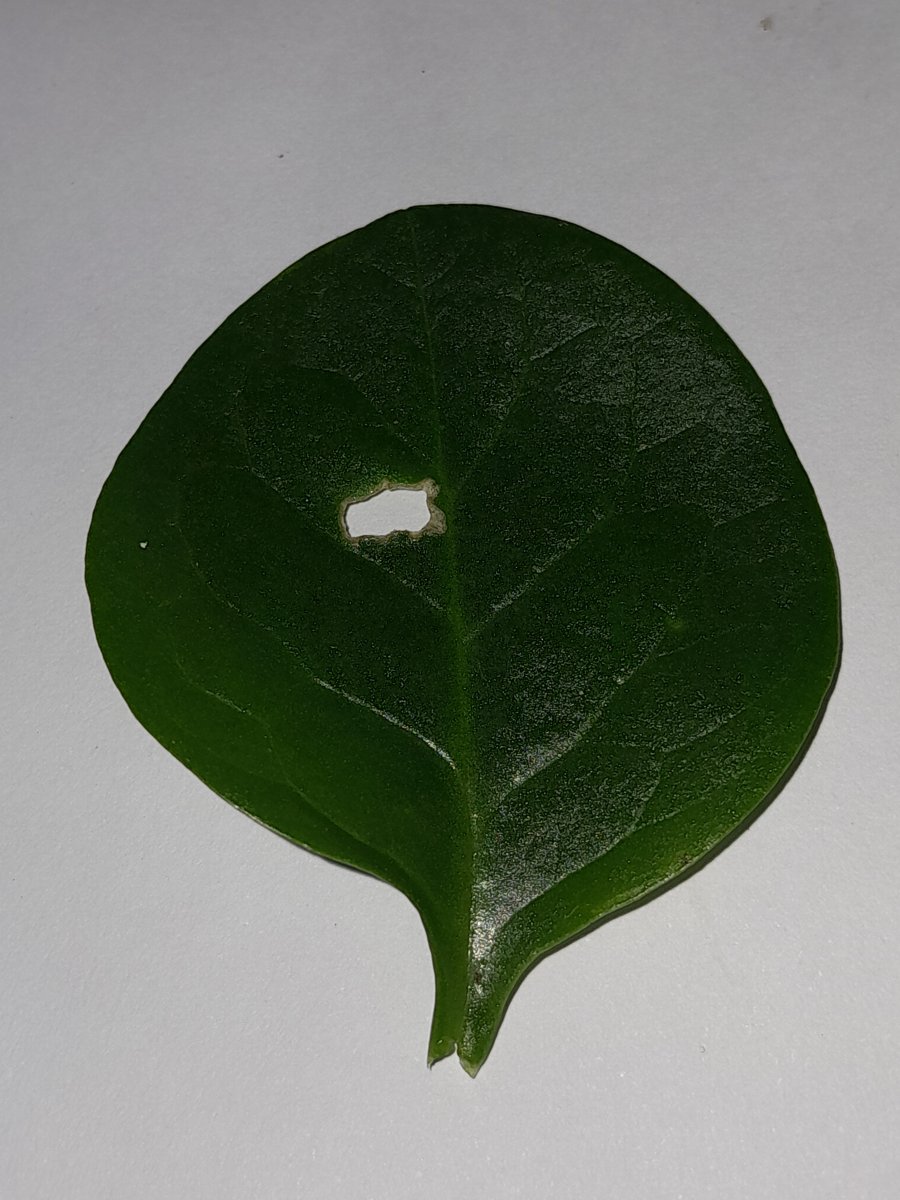
Label: Pest-Damage